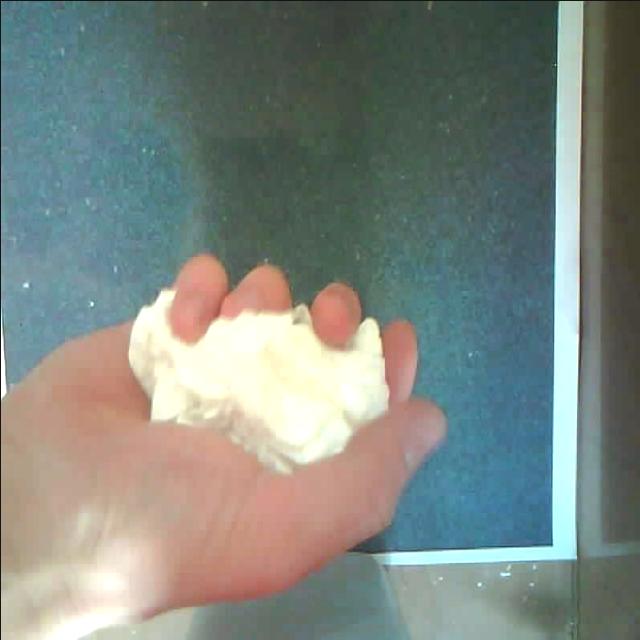
Label: tissues